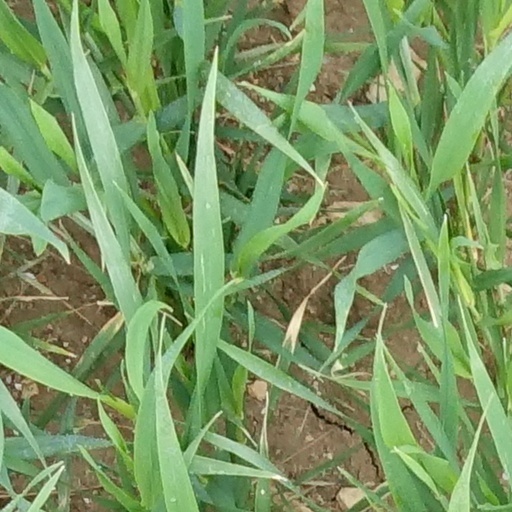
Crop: wheat